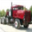
Label: truck